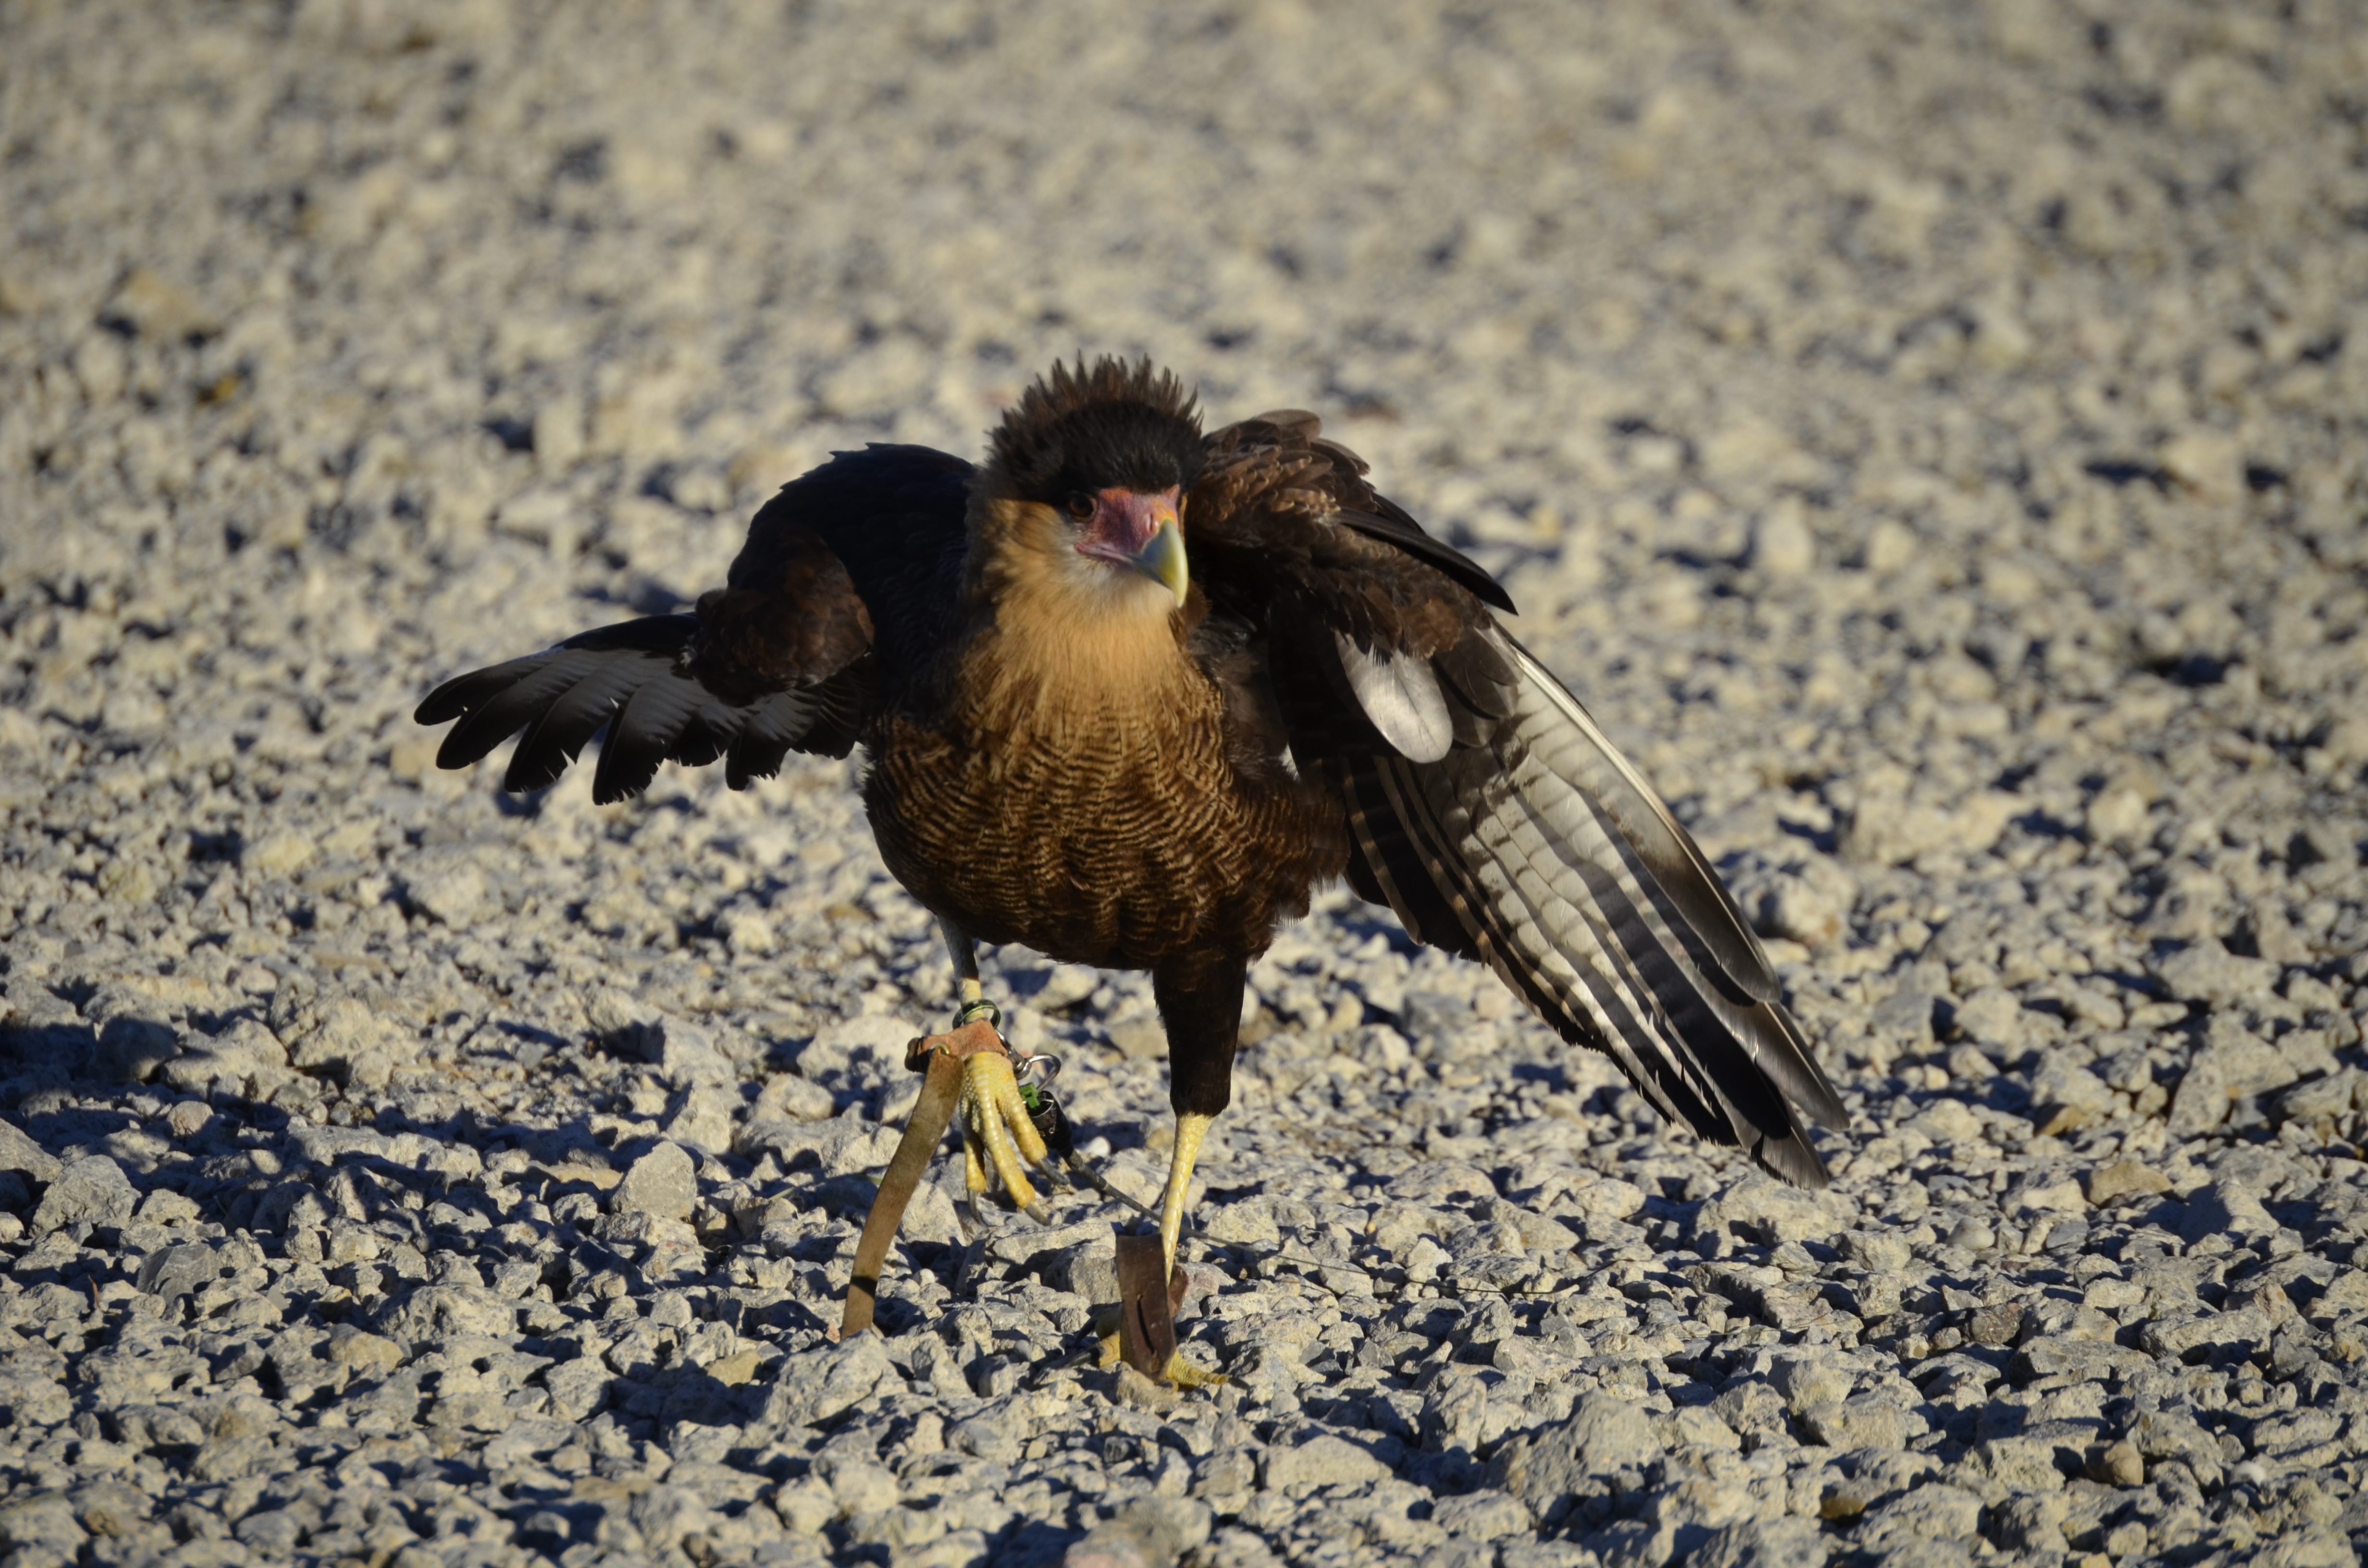
bird, wing, animal, wildlife, beak, black, feather, fauna, raptor, plumage, bird of prey, duck, vertebrate, bill, falkner, vulture, water bird, spring dress, falconry, scavengers